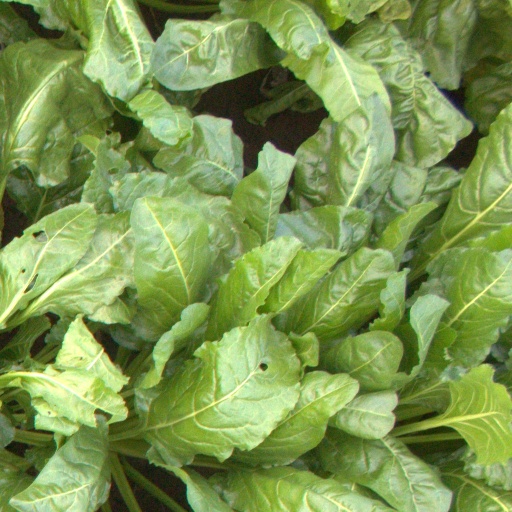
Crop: sugar beet